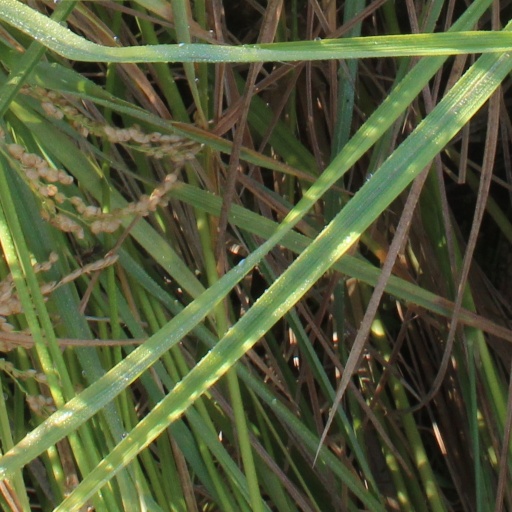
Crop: rice